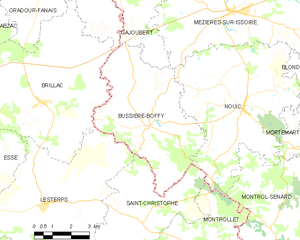
Carte des communes françaises Bussière-Boffy